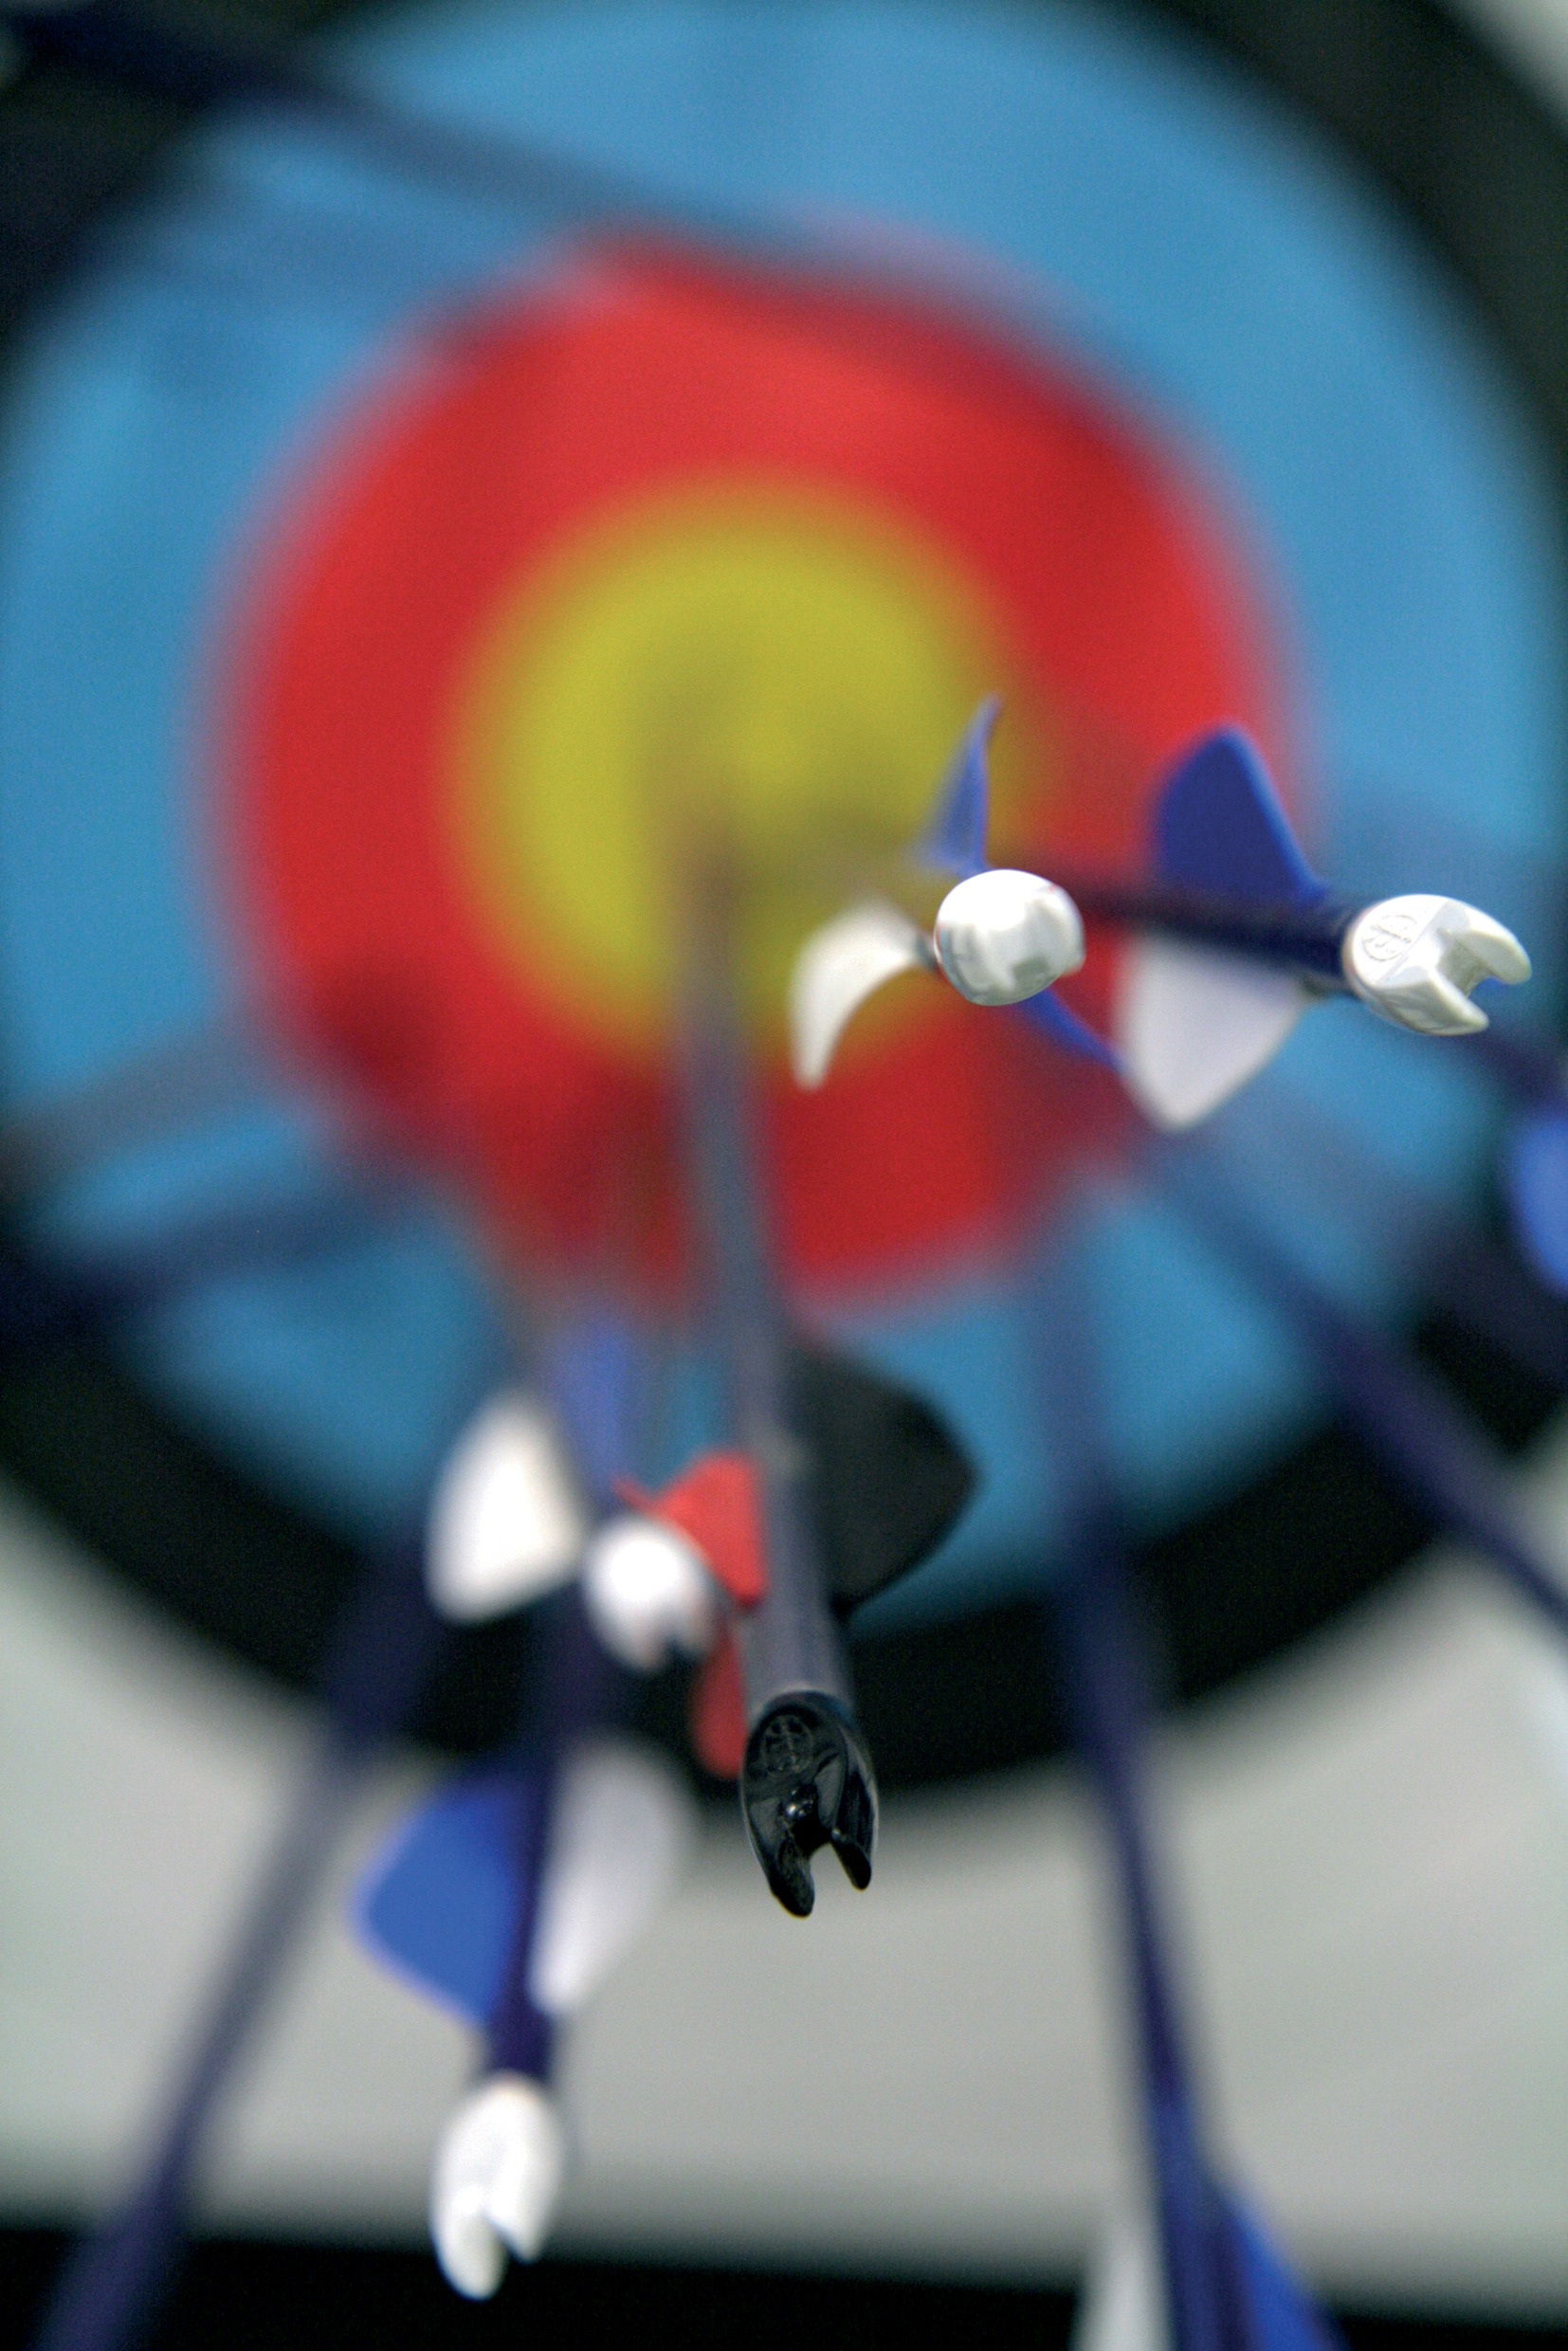
sport, photography, arch, color, blue, toy, weapon, circle, close up, arrow, power, middle, archery, target, career, macro photography, exactly, taken, hits, atmosphere of earth